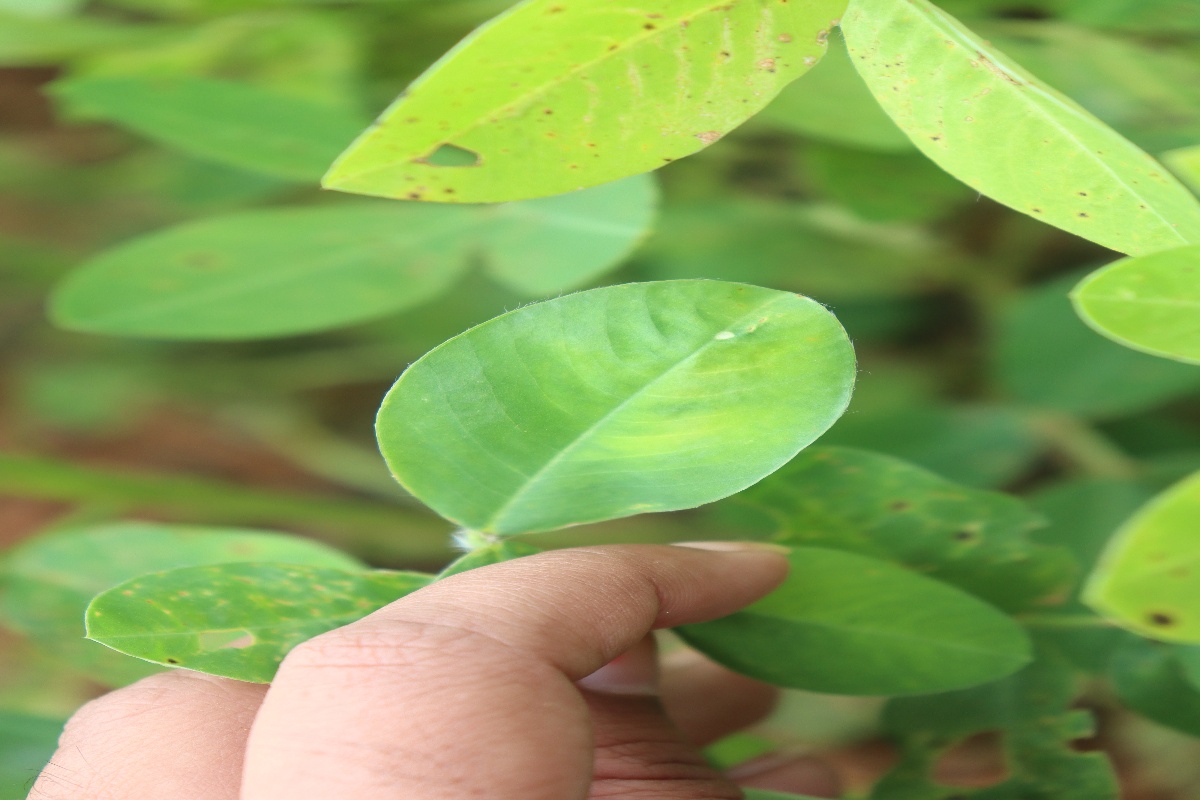
Label: late leaf spot